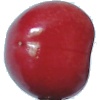
Label: Cherry 2